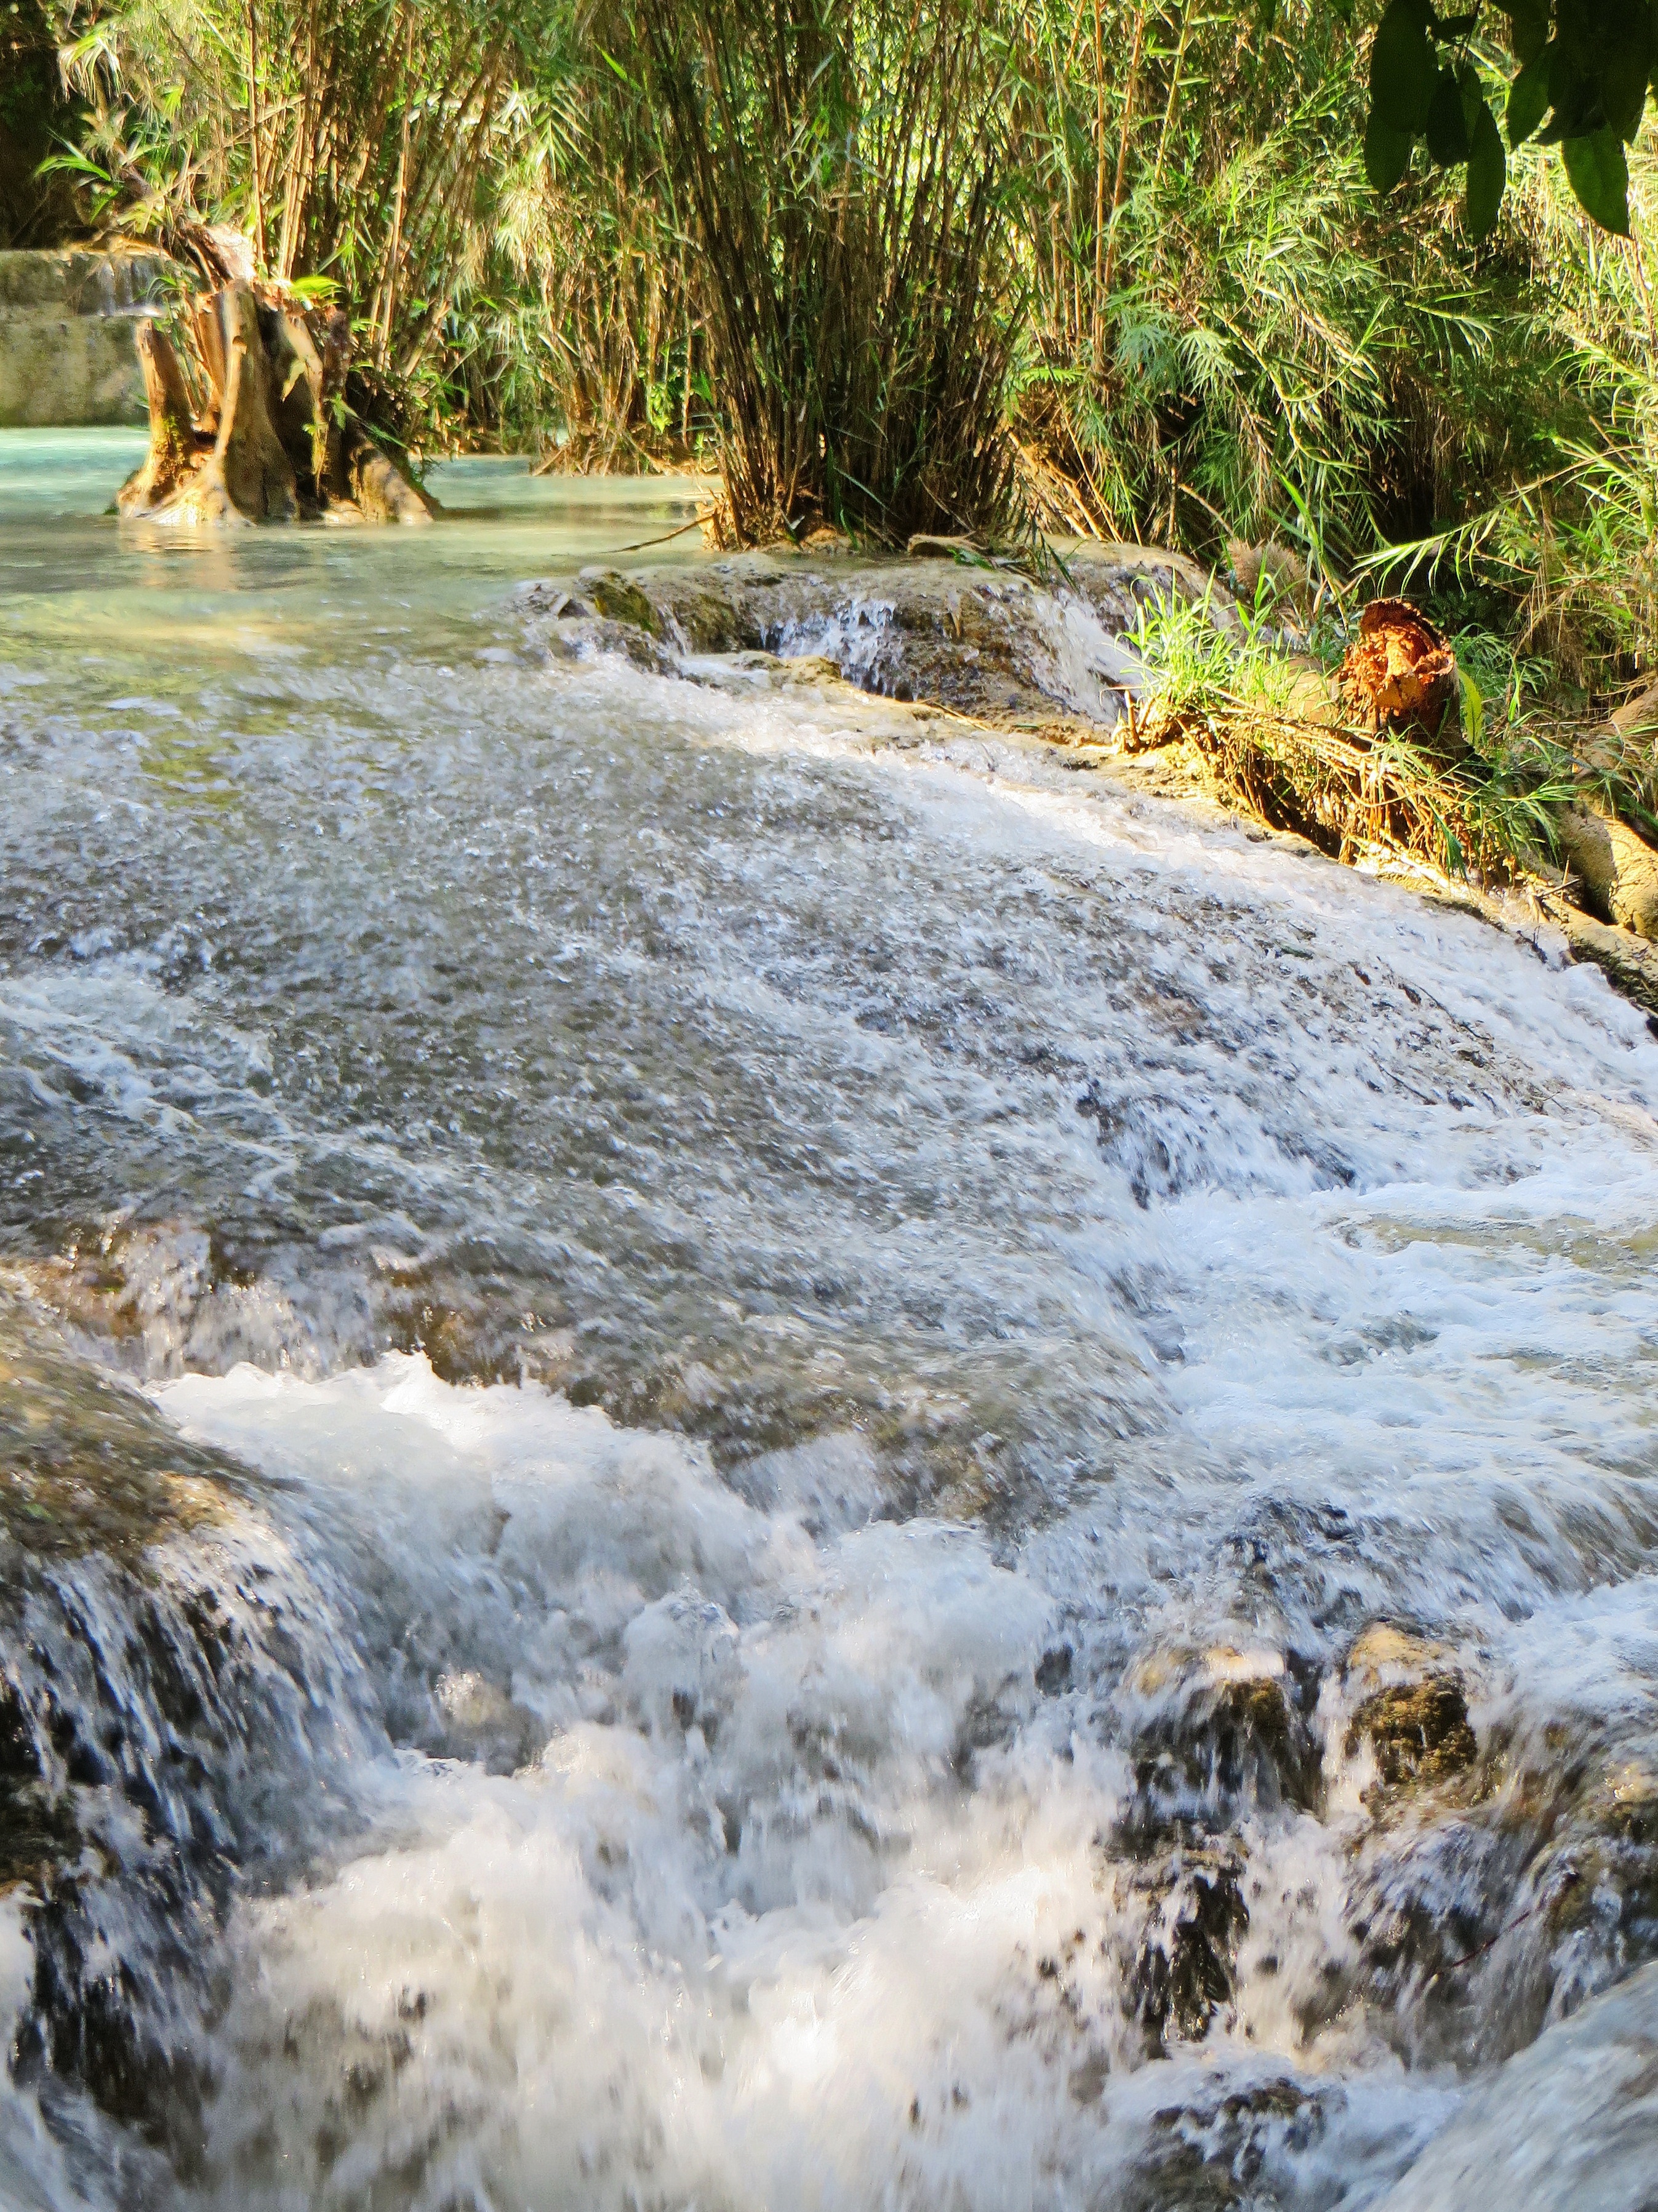
tree, water, waterfall, creek, fall, river, stream, cascade, jungle, rapid, body of water, bank, arroyo, basin, tributary, laos, water feature, watercourse, stream bed, water courses, nature reserve, water resources, if kwang, kuang if, palm water, fluvial landforms of streams, mineral spring